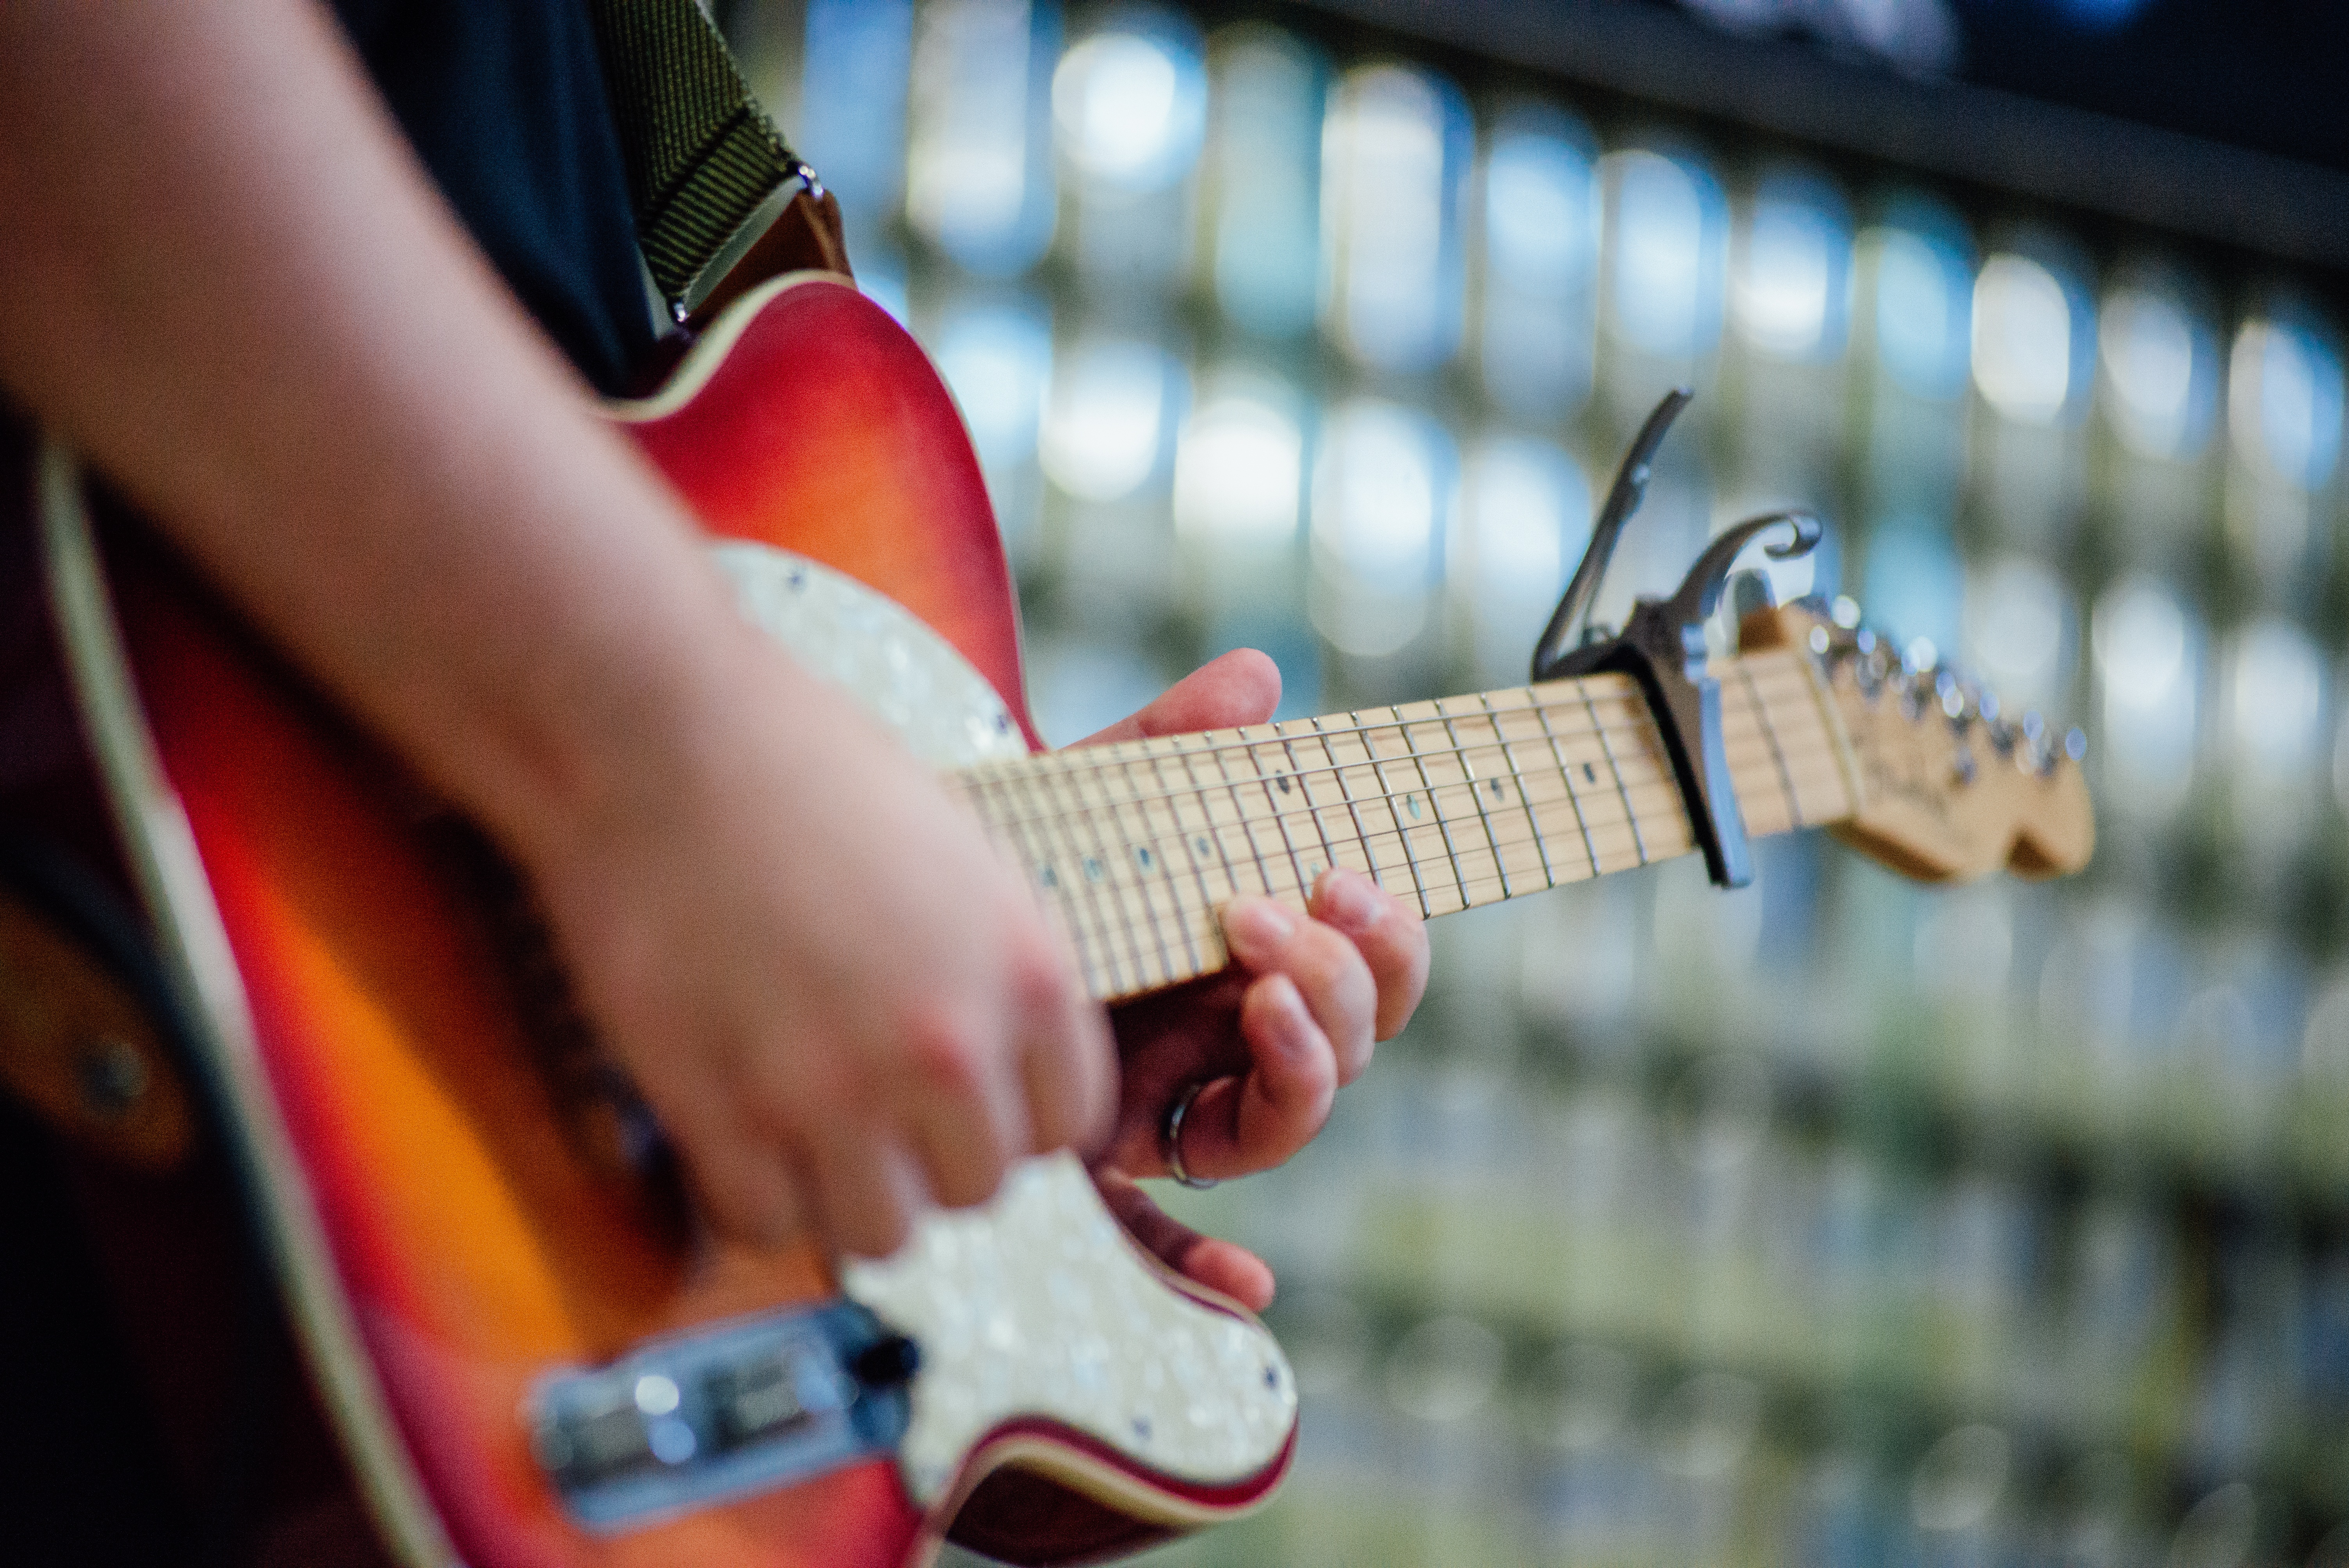
music, guitar, acoustic guitar, red, color, musician, musical instrument, bassist, guitarist, bass guitar, string instrument, plucked string instruments